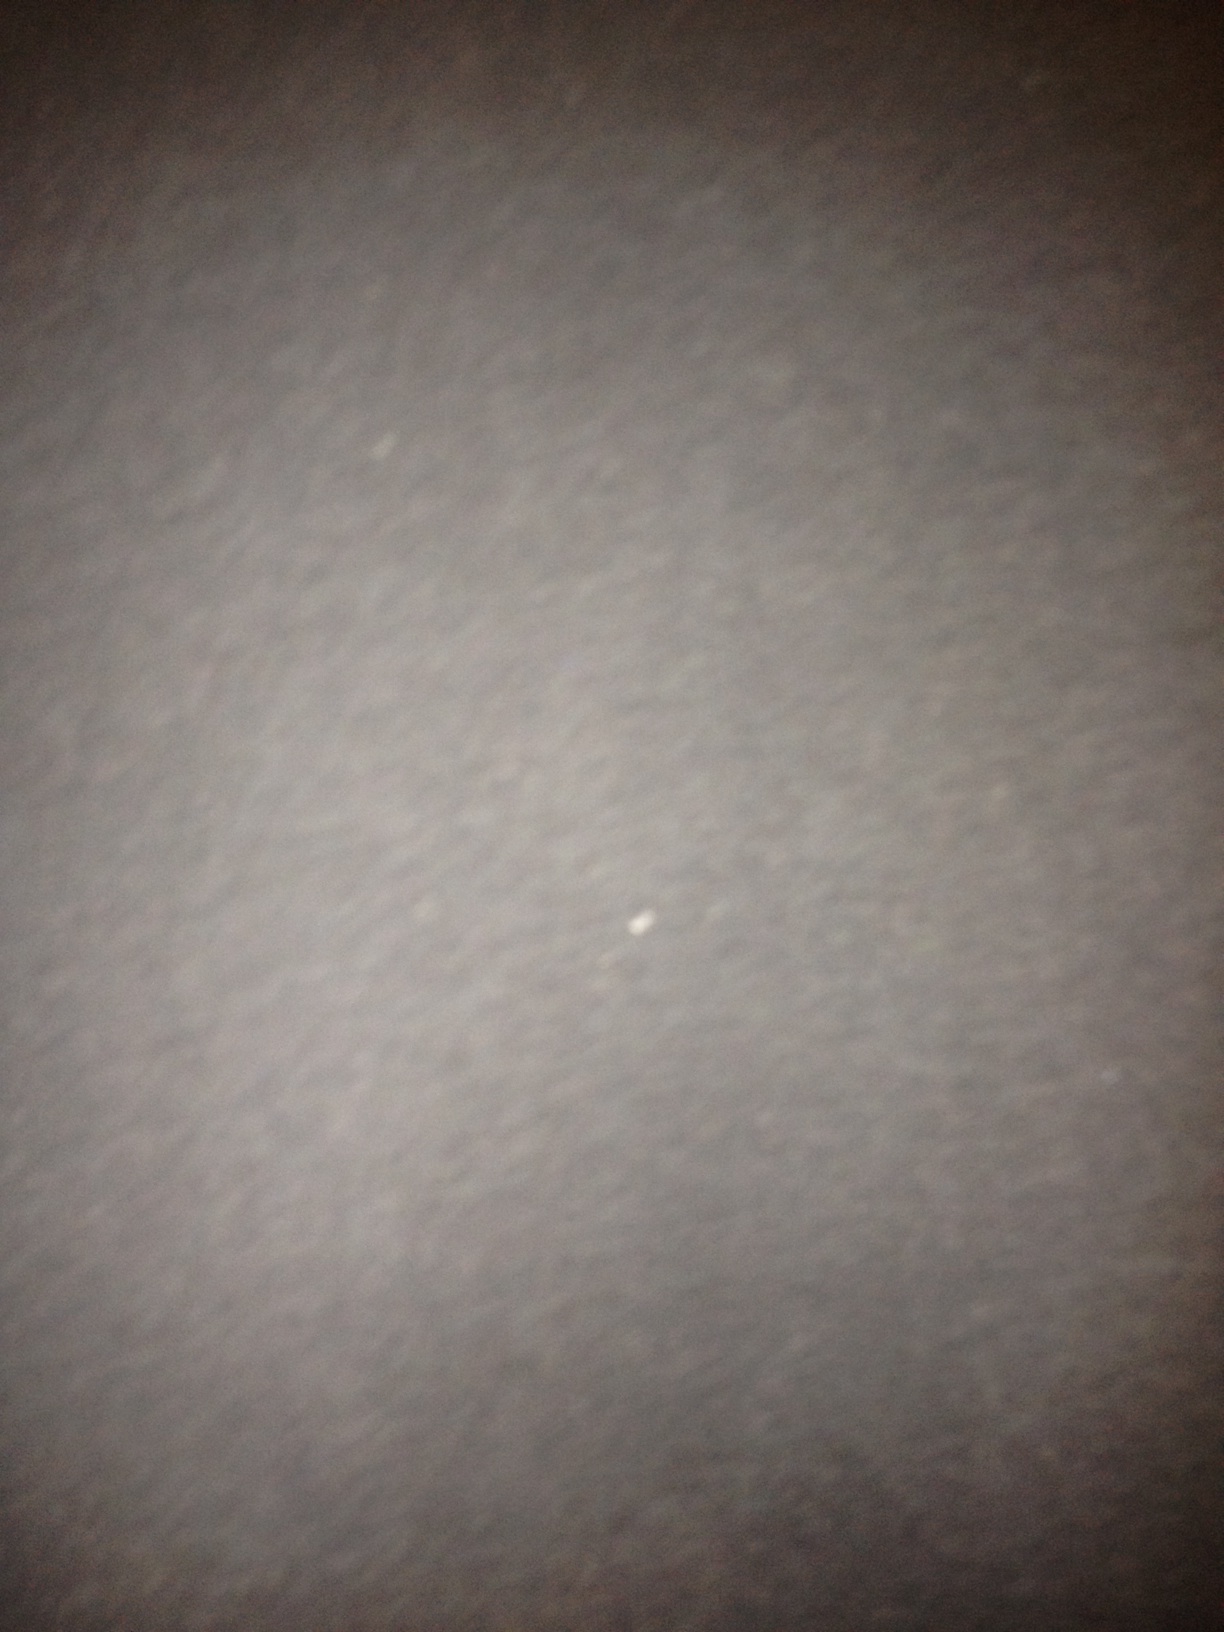Question: What color shirt is this?
Answer: grey